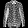
Label: Shirt